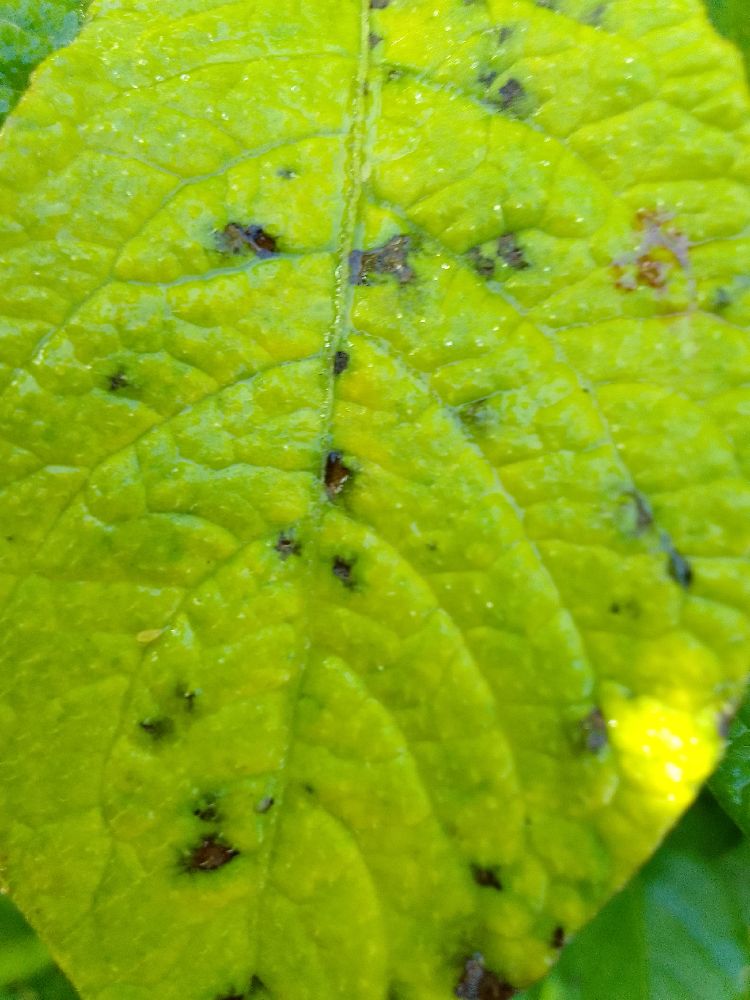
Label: Early blight